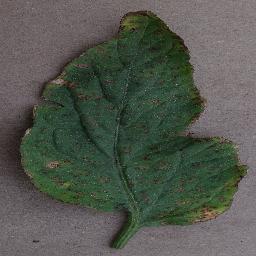
Label: Tomato___Bacterial_spot